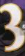
Number: 3